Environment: real
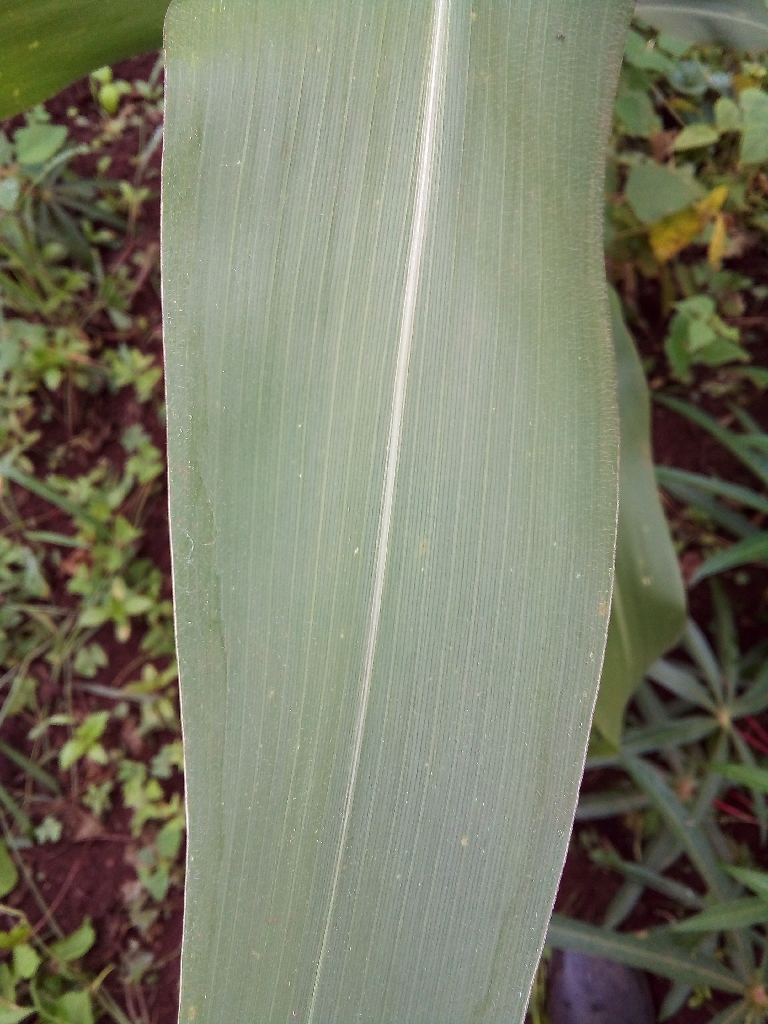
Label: healthy